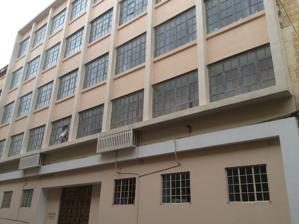
Building: Palazzo Correa
Country: Unknown
Year built: 1689
Palazzo Correa , also known as Casa Correa , Correa de Sousa Palace or Palazzo Hompesch , was a 17th-century palace in Valletta , Malta , located in Old Bakery Street . It was built on the designs to architect Carlo Gimach in the Mannerist style, the first in Valletta and very unusual to the period. It was built in 1689 by Fra Antonio Correa de Sousa, the Balì of Leça, as a residence. It was sold to the Manoel Foundation in 1732, and it was let to Grand Master Ferdinand von Hompesch zu Bolheim from 1787 to 1798. The palace hosted the French minister in Malta, General Vial, during the Peace of Amiens between 1802 and 1803. The palace was the residence of John Hookham Frere and his wife Elizabeth Jemima, dowager Countess of Erroll from 1821. The couple had several guests including the niece of Elizabeth, Ms Blake in 1825, followed by Honoria Hamilton Chichester. At this palace the Frere couple had looked after an orphaned girl, named Statyra Livedestro, who Frere had rescued from the sea of Turkey; this happened when the Christian Greeks were expelled from Turkey by orders of Kemal Atatürk , that before the event was Greek land, during the exchange of Turkish-Greek population in the early 19th-century. In the late 19th century, the palace became the main residence of Marquis Emmanuele Scicluna , the President of La Borsa . St Albert the Great College The building was destroyed when it was hit by aerial bombardment in 1942 during World War II . Its site has been rebuilt as St Albert the Great College . The palace's façade has some resemblance to the façade of the Manoel Theatre . See also Palazzo Dragonara Palazzo Parisio (Naxxar) La Borsa References